Albert Clerc

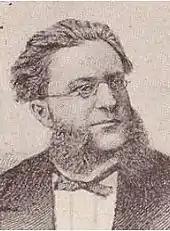
Albert Clerc.

Albert Clerc (June 25, 1830, Besançon – June 10, 1918, Saint-Denis-en-Val) was a French chess master.